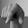
ASL letter: Q